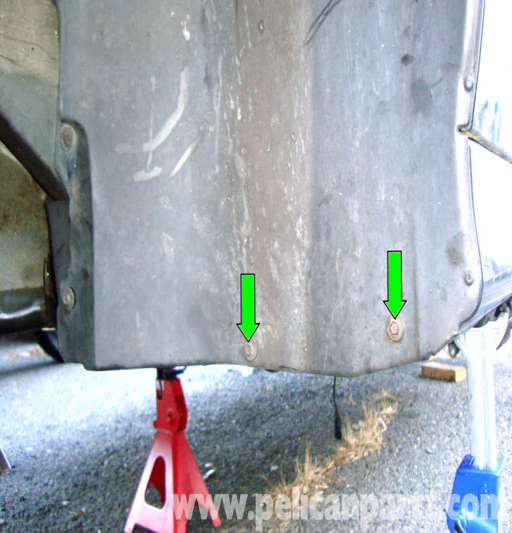
this photo illustrates the back of the driver side front wheel well .